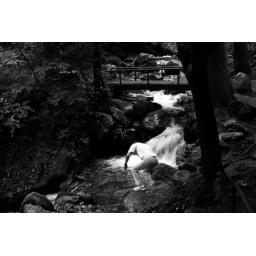
crawls across the river in black &amp;amp; white